Ypenburg Airport

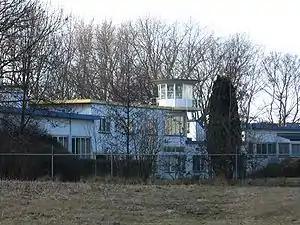
The former air traffic control tower for Ypenburg airport

Ypenburg Airport (Dutch: Vliegveld Ypenburg), which later became Ypenburg Air Base was an airport in the Netherlands in Leidschenveen-Ypenburg near the city of The Hague. The ICAO code was EHYB.